Rick Ungar

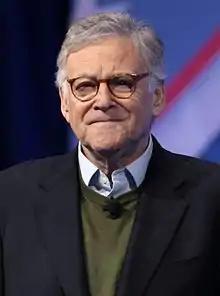
Ungar in 2017

Richard "Rick" Ungar (born November 4, 1950) is an American film producer and radio host. He is the host of "The Rick Ungar Show", a two hour political and news commentary radio show. Ungar is also the editor-in-chief of The Daily Centrist website. Previously, Ungar was the co-host of "Steele & Ungar" on SiriusXM's P.O.T.U.S. (Sirius XM) channel, and was a political commentary contributor to Forbes.com, Newsmax TV, and "Forbes on Fox". Earlier, Ungar was a Hollywood writer and producer in television, particularly in the animation industry.